Feluda

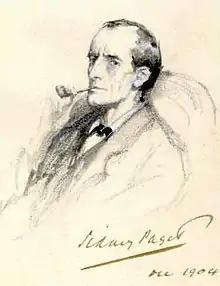
Feluda is a big admirer of Sherlock Holmes. In "Kailash Choudharyr Pathar," he praises the way Holmes used to draw significant conclusions from subtle observations. In "Londone Feluda", during a visit to Baker Street, he refers to Holmes as the "master" (Bengali: "guru") of all private detectives.

Satyajit Ray had deep interests in crime fiction and he read all of Sherlock Holmes fictions in his school days. And when Ray himself started writing on crime fictions, unsurprisingly, the character Sherlock Holmes inspired his writings. Feluda's character resembles Sherlock Holmes and Tapesh/Topshe's character resembles Dr Watson. In the stories of Feluda, he is displayed as a big admirer of Sherlock Holmes which he mentions multiple times. In "Kailash Choudhury'r Pathar" he praises the way Holmes used to draw large conclusions from observations. In "Londone Feluda", when Feluda goes to Baker Street, he openly addresses Holmes as the "master" (Bengali: "guru") of all private detectives.